Gulfton, Houston

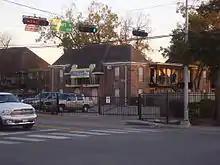
Napoleon Square, one of Gulfton's apartment complexes, once had a club, a disco, and multiple swimming pools

The size of the city blocks in Gulfton differs significantly from that of Downtown Houston in that sixteen downtown city blocks will fit into one Gulfton block. Few sidewalks exist in Gulfton. In 1999 Houston City Council District F representative Ray Discroll said "[Gulfton residents] don't have sidewalks, let alone sidewalks that are only two and a half feet wide. There are pregnant women walking down the sides of the roads." In 2005 the Houston-Galveston Area Council identified Gulfton as one of the most hazardous communities for pedestrians. Dug Begley of the "Chronicle" wrote in 2019 that "pedestrians and cyclists, navigate streets designed for cars that can leave residents facing wide intersections with fast, unimpeded right turns and signal timing that forces younger, elderly and disabled travelers to hustle, as hundreds of cars pass by." That year the organization Together for Safer Roads planned to fund a study on Hillcroft Road, discussing ways of making pedestrians there safer, with $150,000; it plans to work with the municipal government.